Sarus crane

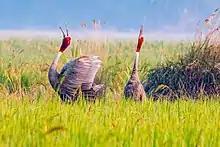
A trumpeting pair

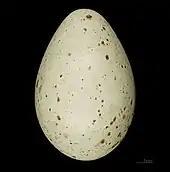
Egg

Sarus cranes have loud, trumpeting calls, which, as in other cranes, are produced by the elongated windpipe that forms coils within the sternal region. Pairs may indulge in spectacular displays of calling in unison and posturing. These include "dancing" movements that are performed both during and outside the breeding season and involve a short series of jumping and bowing movements made as one of the pair circles around the other. Dancing may also be a displacement activity, when the nest or young is threatened. The cranes breed mainly during the monsoons in India (from July to October, although a second brood may occur), and breeding has been recorded in all the months. They build large nests, platforms made of reeds and vegetation in wet marshes or paddy fields. The nest is constructed within shallow water by piling up rushes, straw, grasses with their roots, and mud so that the platform rises above the level of the water to form a little island. The nest is unconcealed and conspicuous, being visible from afar, and defended fiercely by the pair.